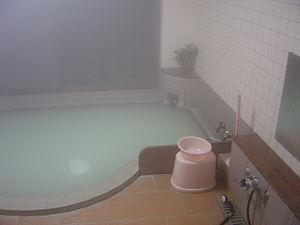
Bain dans la Fuji-Hakone Guest House à Hakone, Japon